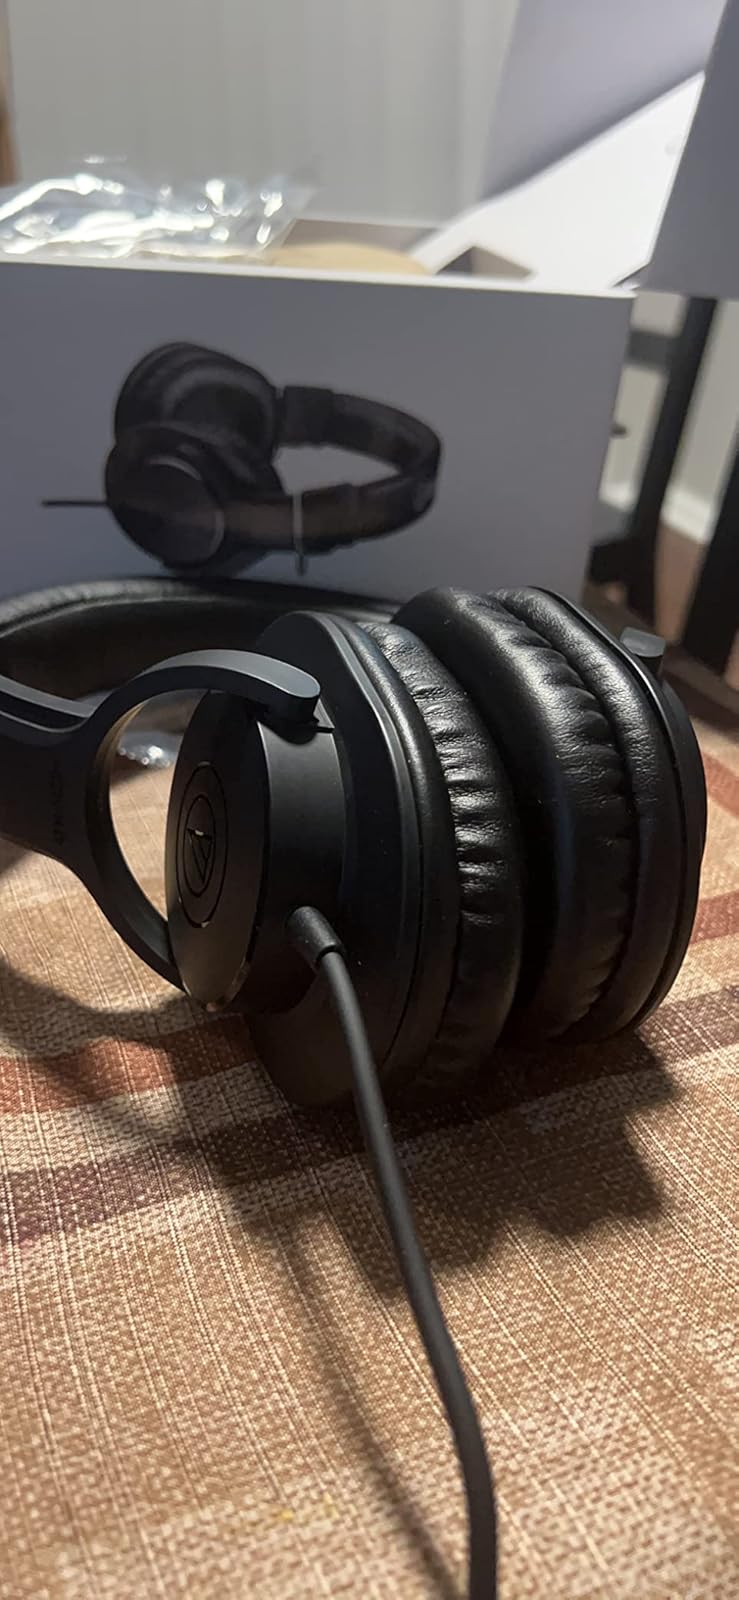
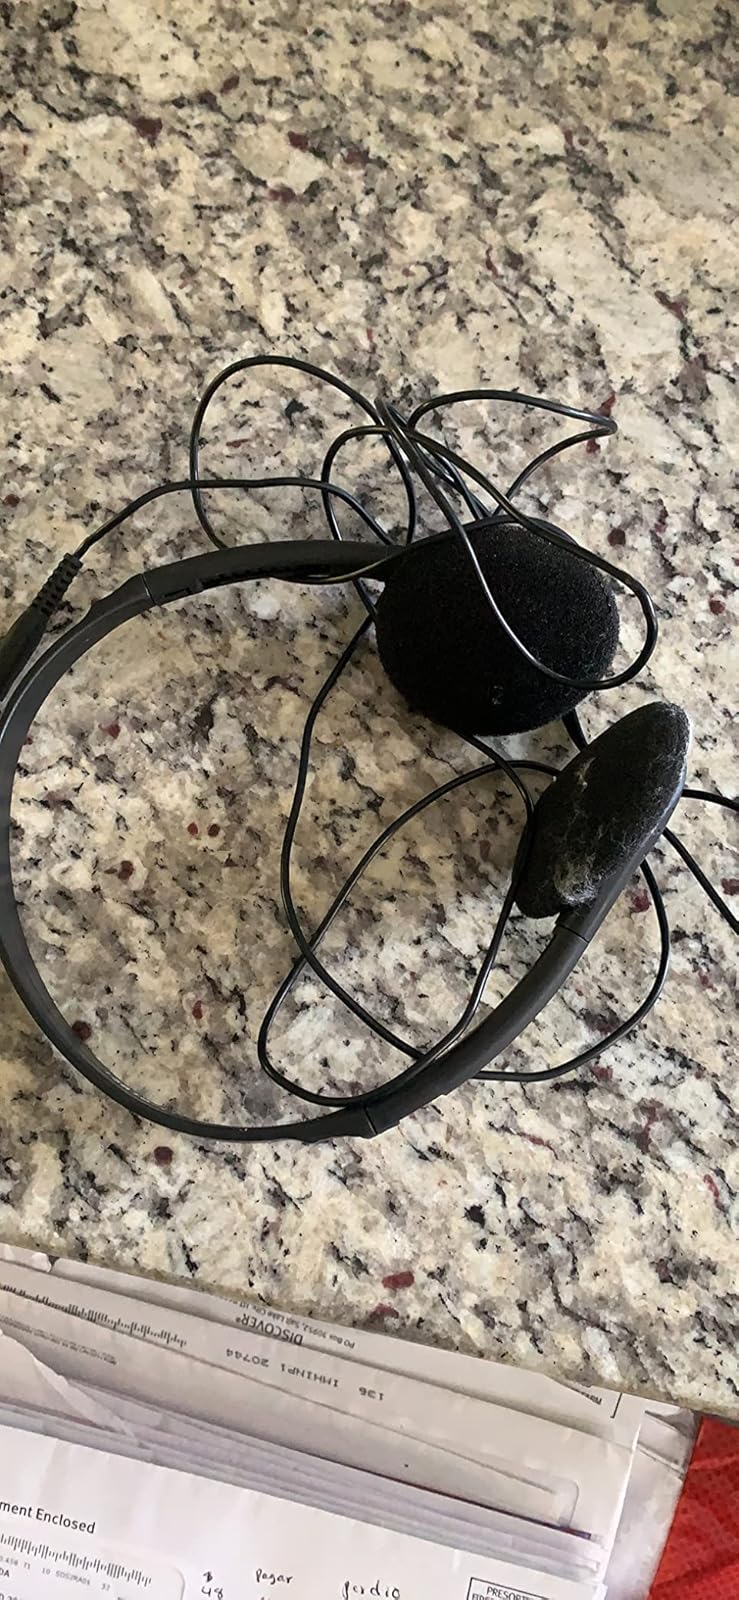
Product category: headphones
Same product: no